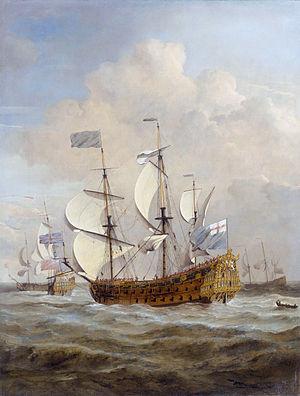
Le HMS St Andrew, renommé HMS Royal Anne en 1703, est un vaisseau de ligne de 96 canons lancé en 4 octobre 1670 et en service dans la Royal Navy jusqu'à son démantèlement en 1727.